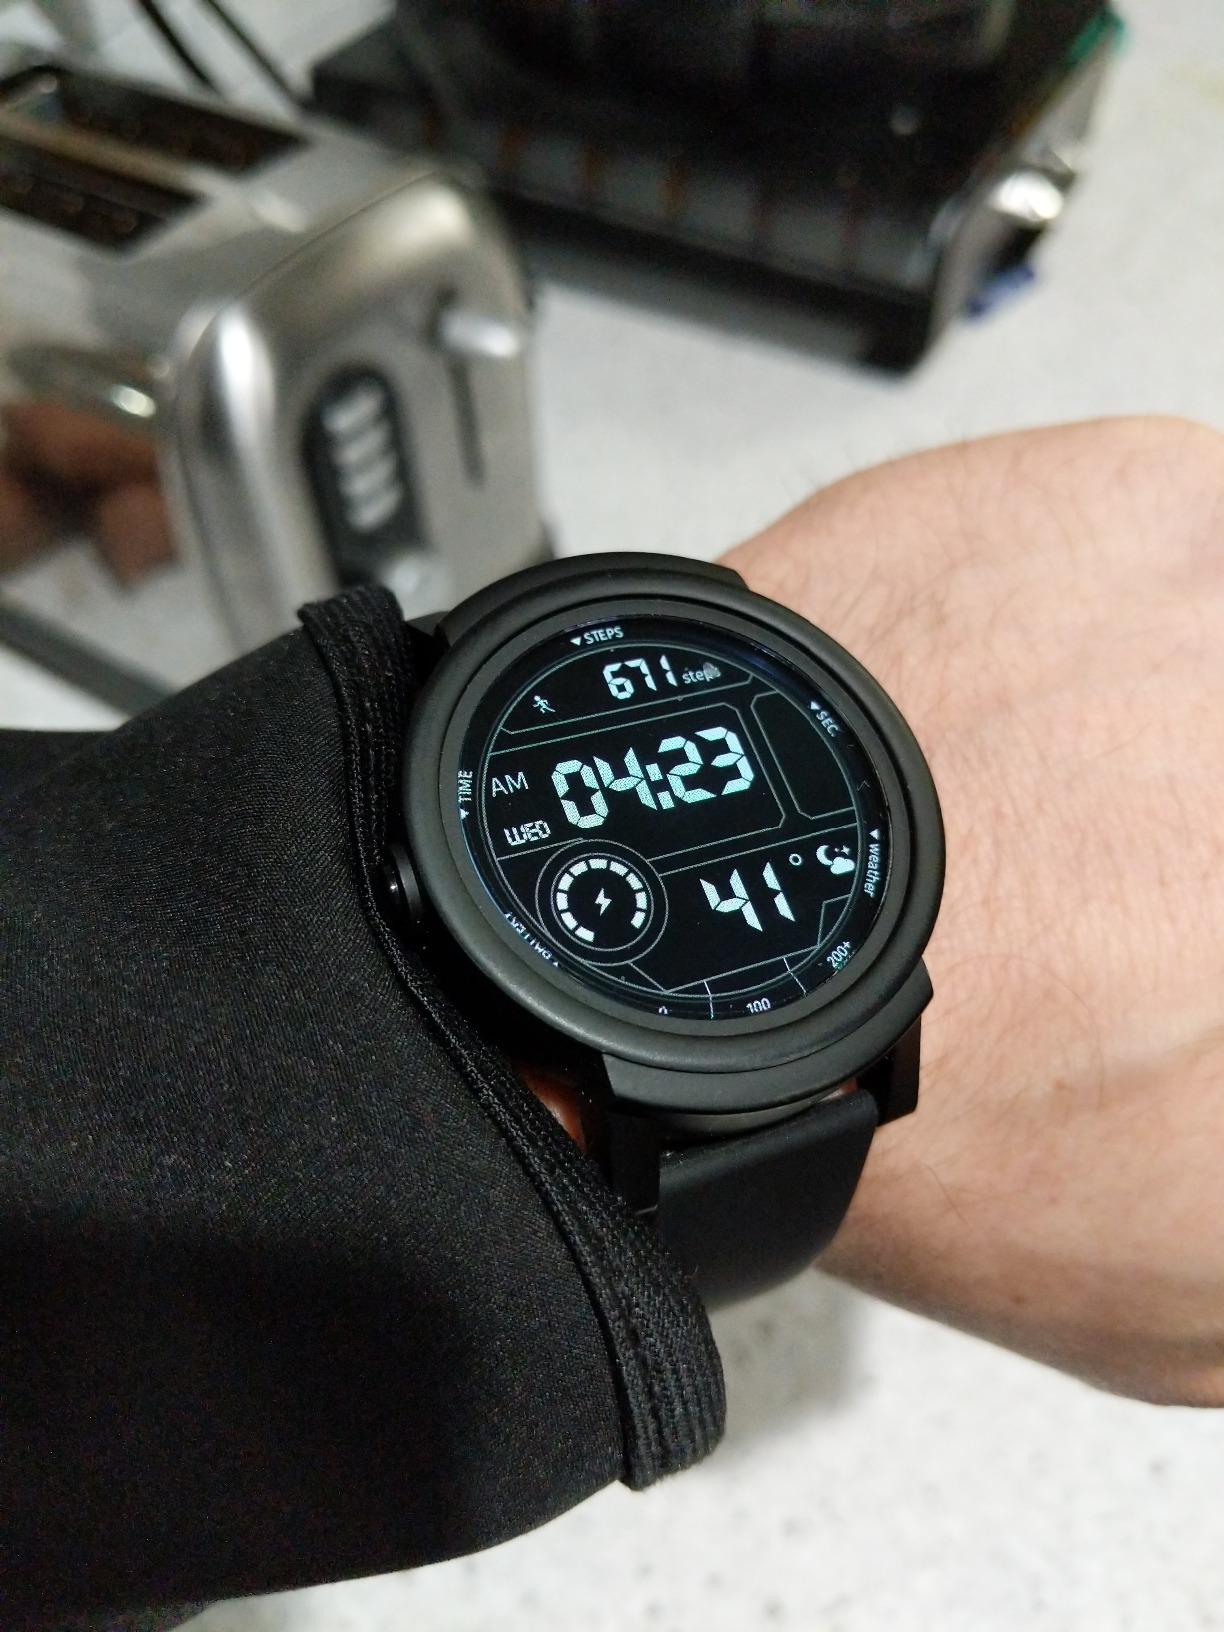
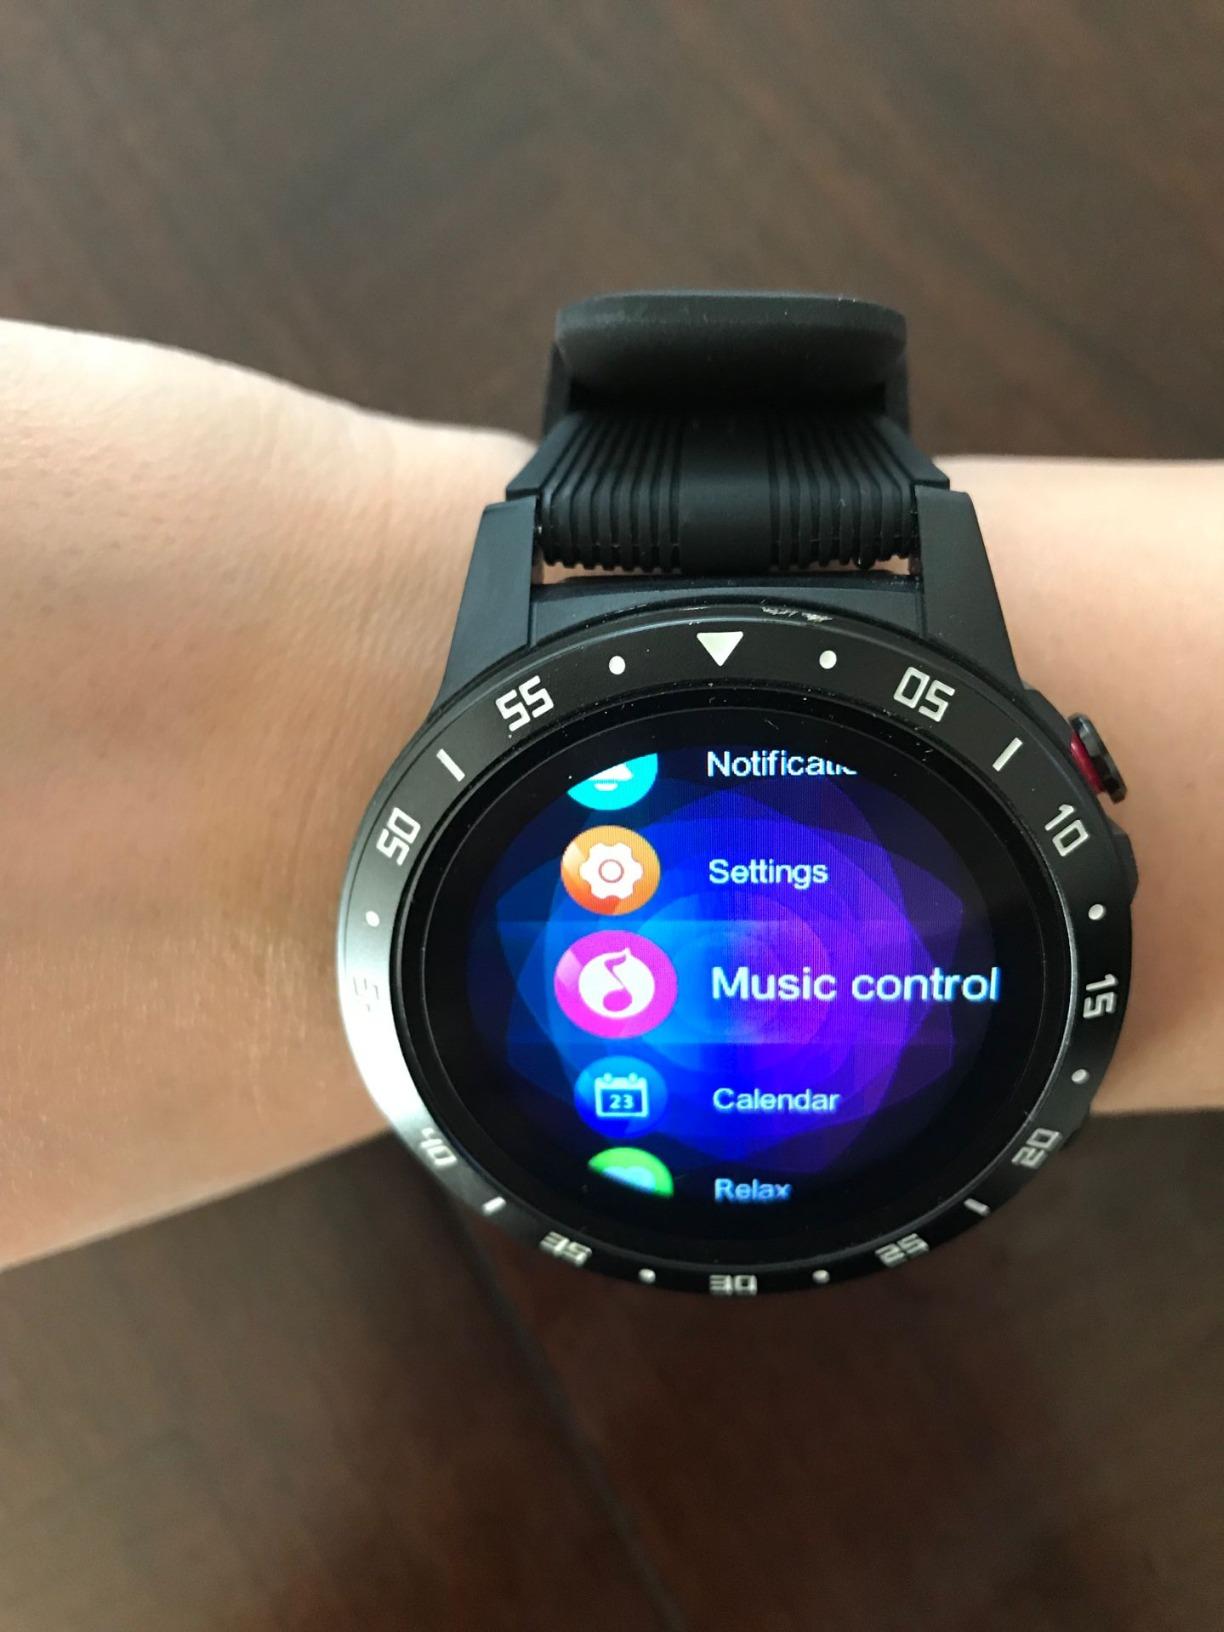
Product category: smartwatch
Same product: no